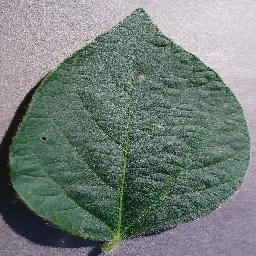
Label: Soybean___healthy